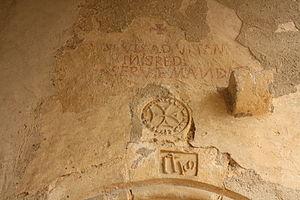
Église Saint-Martin de Lasserreéglise et portail du cimetière